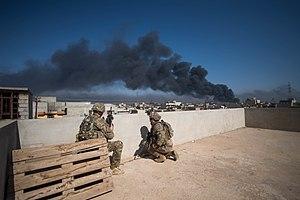
La bataille de Mossoul a lieu du 17 octobre 2016 au 10 juillet 2017, lors de la seconde guerre civile irakienne, pour la reconquête de Mossoul, la seconde ville d'Irak. Elle oppose les forces gouvernementales irakiennes, les peshmergas du Gouvernement régional du Kurdistan, les milices chiites des Hachd al-Chaabi, quelques milices sunnites et chrétiennes et les forces de la coalition, aux djihadistes de l'État islamique qui contrôlent la ville depuis la bataille de juin 2014.